Narel Y. Paniagua-Zambrana

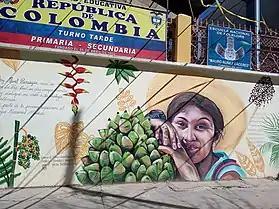

In 2001 Paniagua-Zambrana received the Camara Junior award for Environmental Leadership of the Chamber for Commercein Bolivia